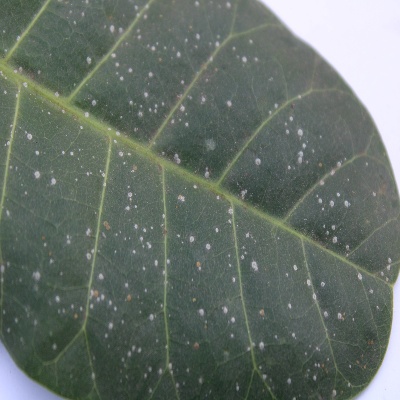
Crop: Cashew
Condition: red rust